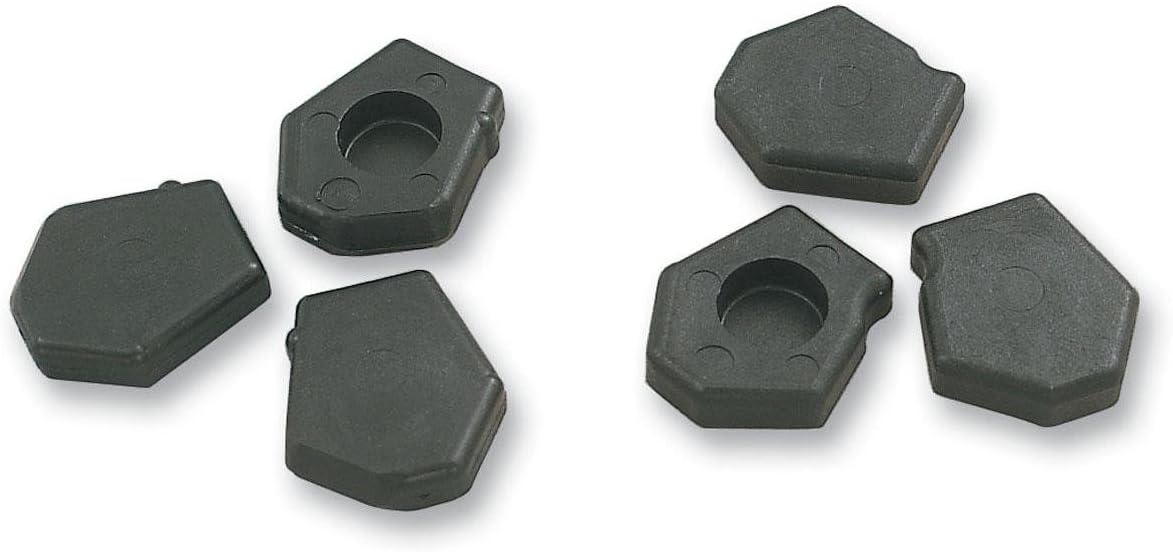
Comet Clutch Pa 205918A Activator Pucks - Smooth Cover - Pentagon - Solid
Category: Automotive
ACTIVATOR PUCKS 59.6/1" STEEL INSERT FOR USE WITH SMOOTHCOVER SOLD IN PACKS OF 3 COMET NOW HAS AVAILABLE A "RIBBED" COVER TO USE IN LIEU OFTHE "SMOOTH" COVER. THIS COVER IS DESIGNED FOR USE IN HIGHLOAD, OR HEAT CONDITIONS TO STOP ROTATION OF THE MOVEABLE FACEDURING HIGH LOAD CONDITIONS. IN THE PAST, THERE HAVE BEENINSTANCES OF PUCK MELT DOWN IN THIS SITUATION. IMPORTANT! ONLYTHE MATCHING RIBBED PUCKS CAN BE USED WITH THE RIBBED COVER.SEE LISTING FOR CROSS REFERENCE FROM SMOOTH TO RIBBED PUCKS.
Features: Comet Clutch PA Activator Pucks Package of 3 - 205918A